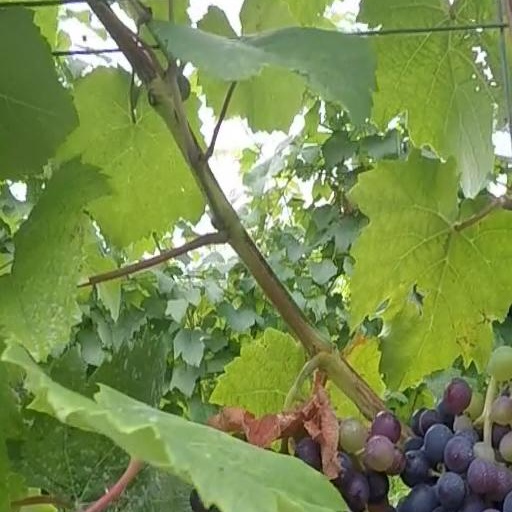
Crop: grape